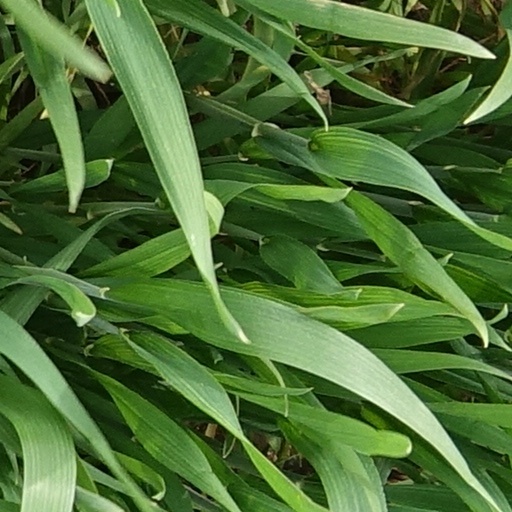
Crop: wheat